Daylight in Your Eyes

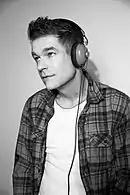
Peter Plate was instrumental in disposing "Daylight".

Following the termination of Faiella's contract with Epic, the rights to her songs were returned to Plate and Sommer. A few months later, Plate got known that Polydor Records, RTL II network and production company Tresor TV were searching songs for a girl band, the soon-to-be-cast result of the inaugural season of "Popstars", the German adaptation of the international reality show of the same name. Submitted by Plate, Faiella's version of "Daylight" found general approval among the members of the newly formed No Angels, and became one of several songs they recorded for their debut album "Elle'ments" (2001). While Plate, Sommer and Bruno received proper credit, recording and production duties were acceded by Thorsten Brötzmann, one of the main producers on "Elle'ments". Mixing of the song was overseen by Joachim "Jeo" Mezei. Re-titled "Daylight in Your Eyes", No Angels' version made no significant changes to Faiella's backing track.